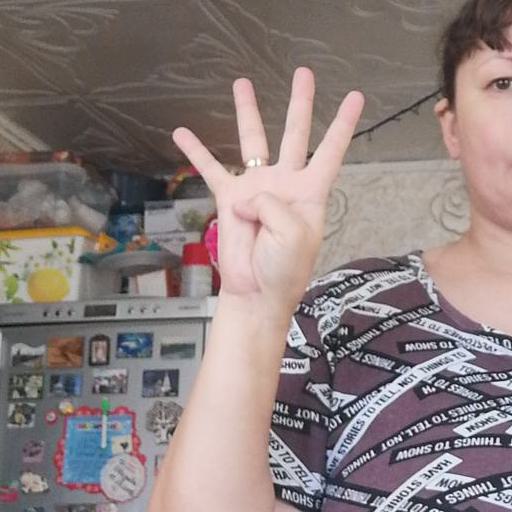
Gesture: four